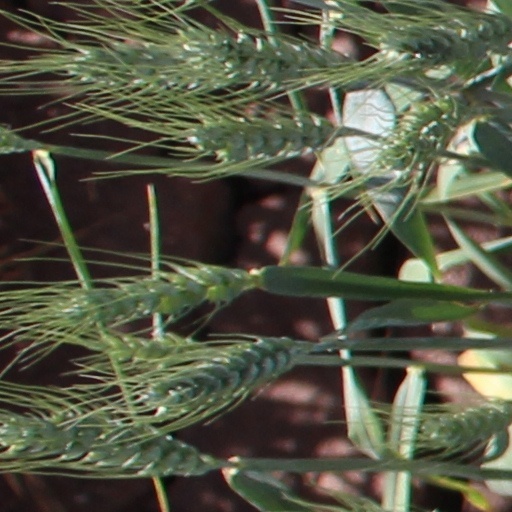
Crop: wheat